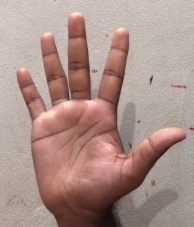
ASL sign: 5